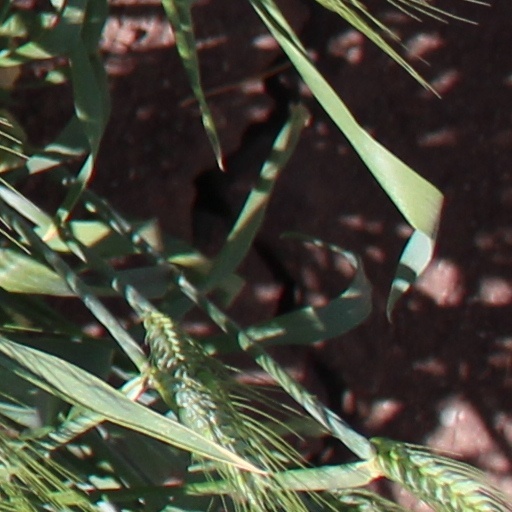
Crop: wheat